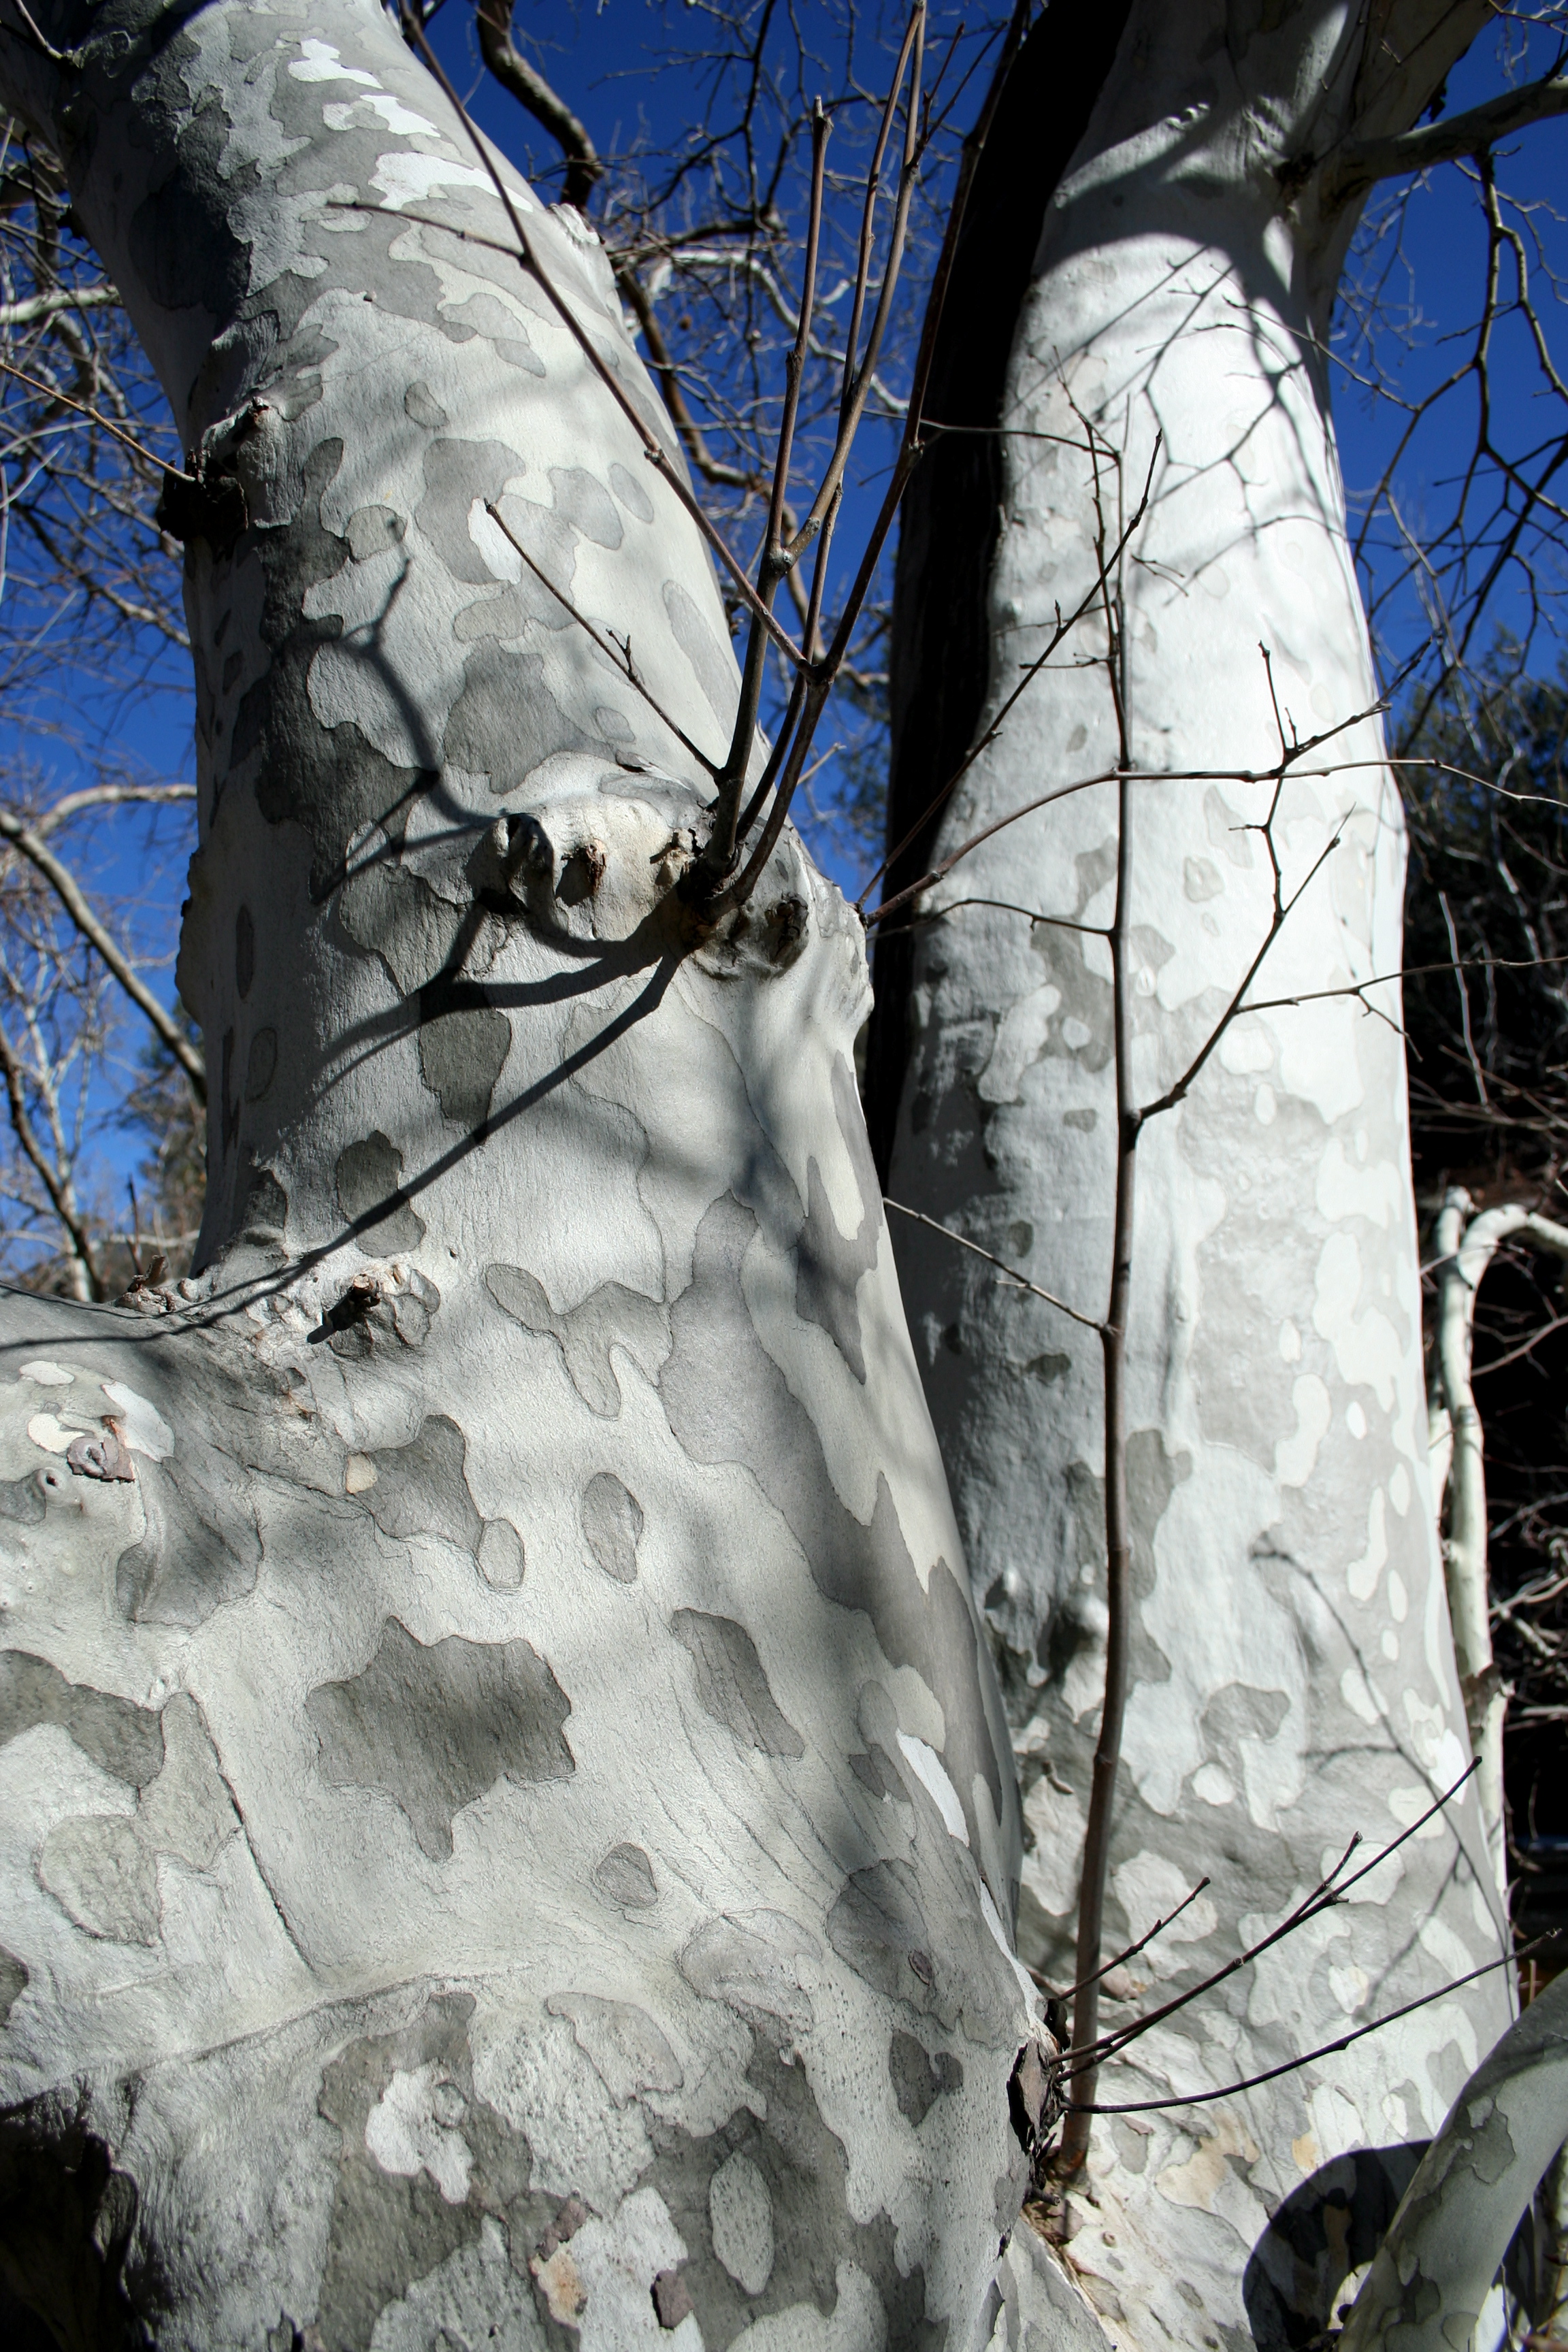
tree, branch, snow, winter, plant, leaf, flower, trunk, ice, spring, hike, birch, autumn, weather, blue, season, art, fossilcreek, woody plant